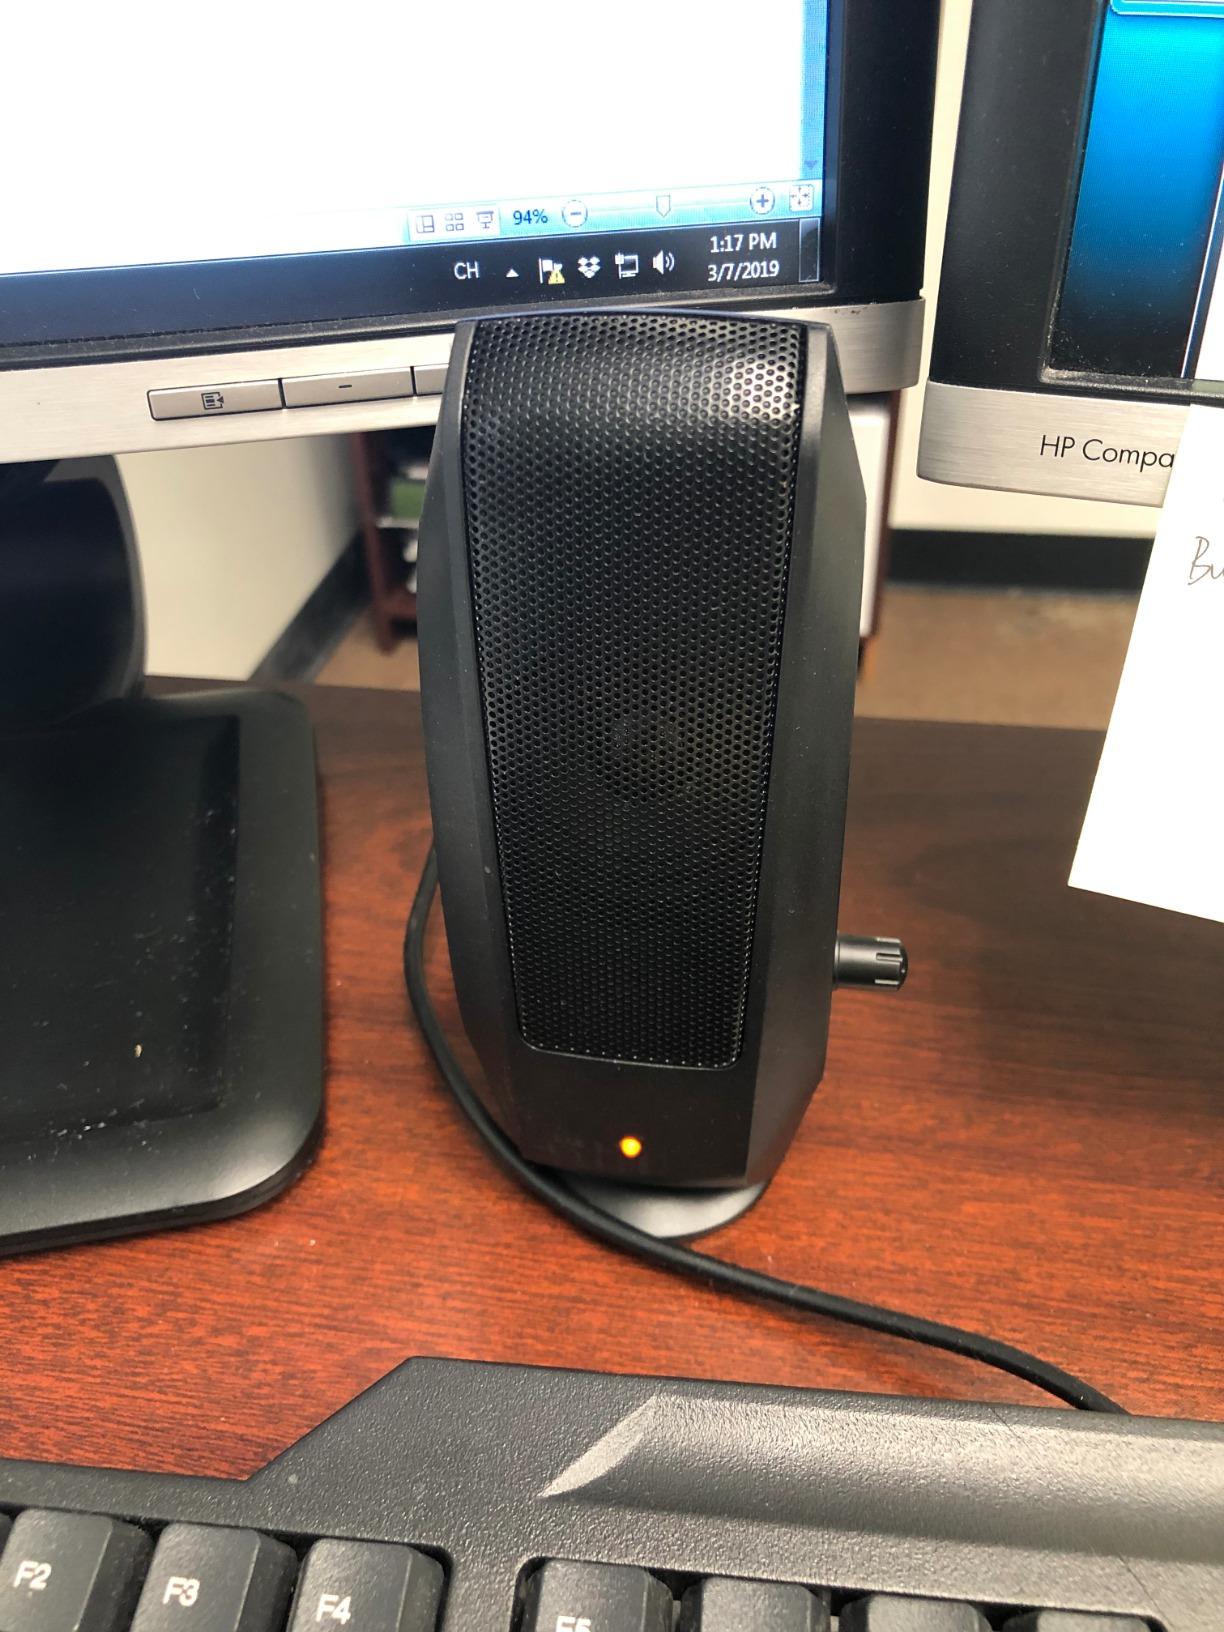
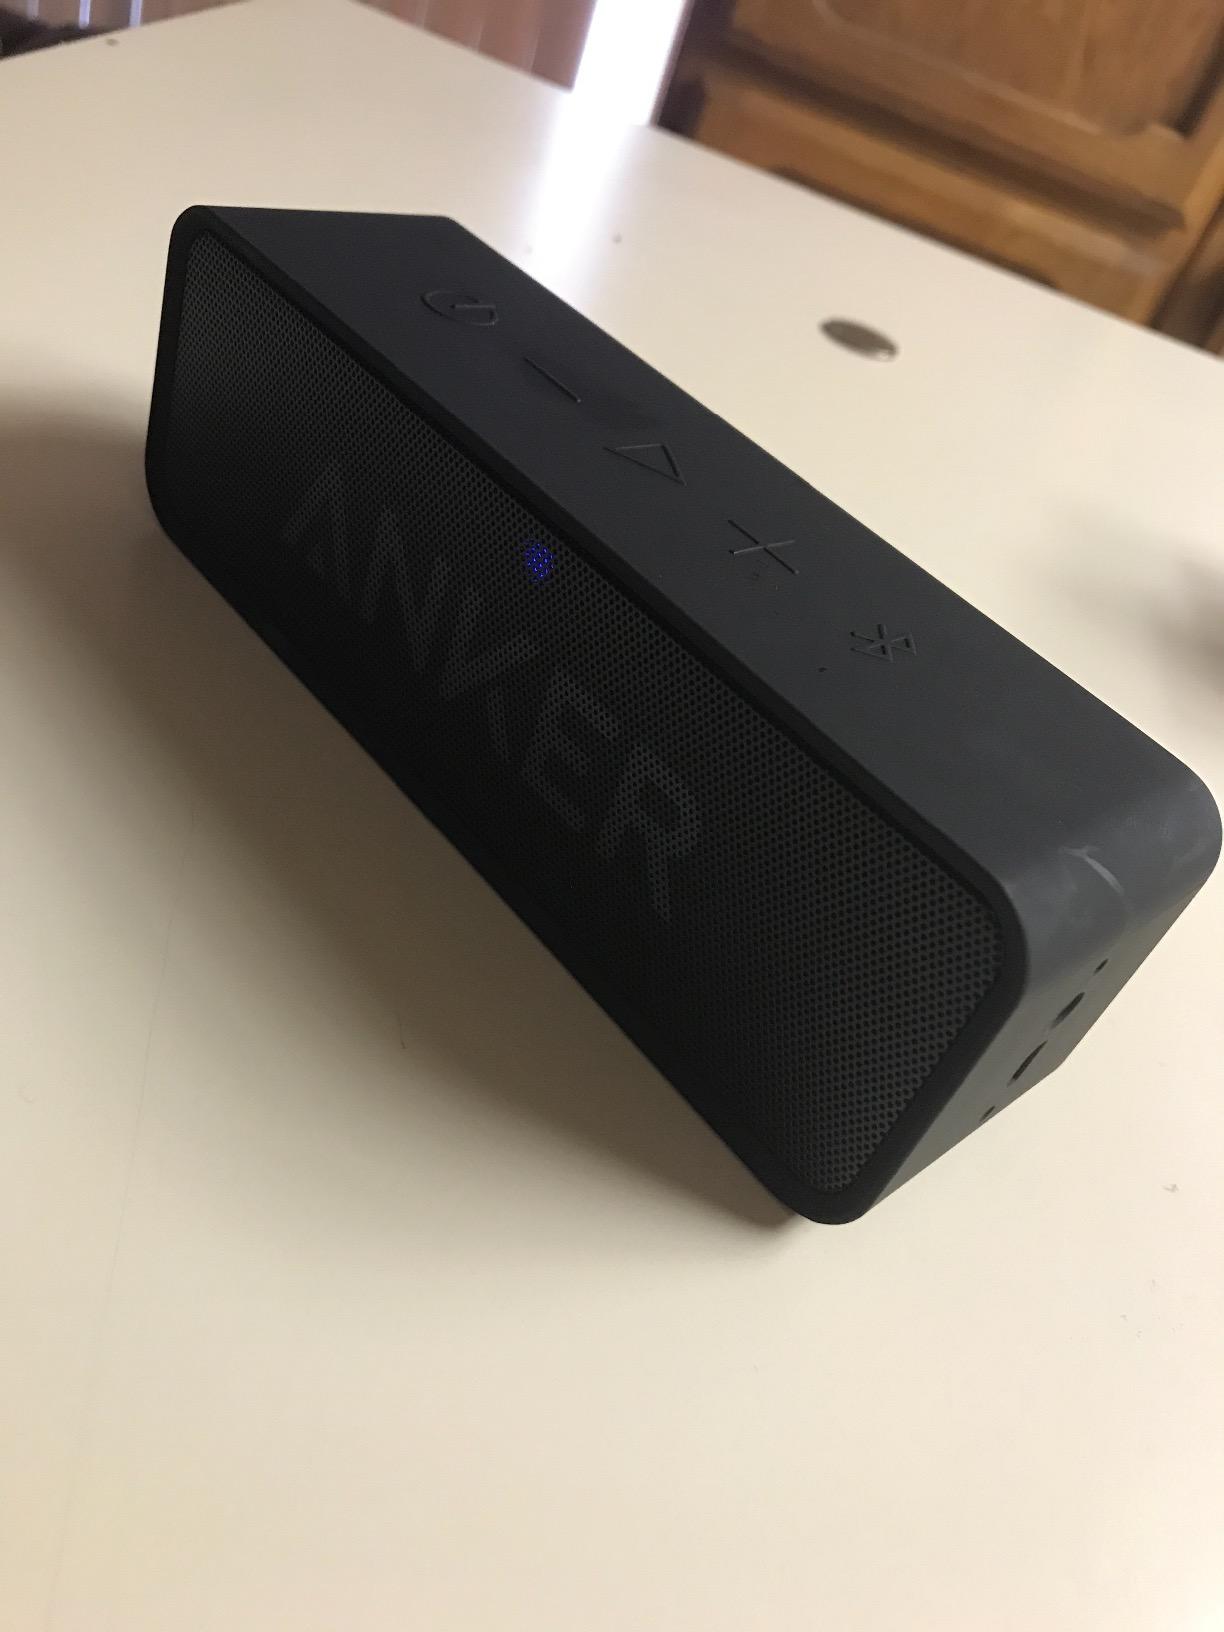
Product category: speaker
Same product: no